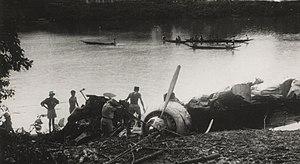
Crash bristol 18 08 54 Paksé
Félix Raymond, dit Jean-Pierre, est pilote des Forces aériennes françaises libres, pilote et officier supérieur de l'Armée de l'air puis pilote de l'aviation civile aux Transports Aériens Intercontinentaux et à Air Vietnam.